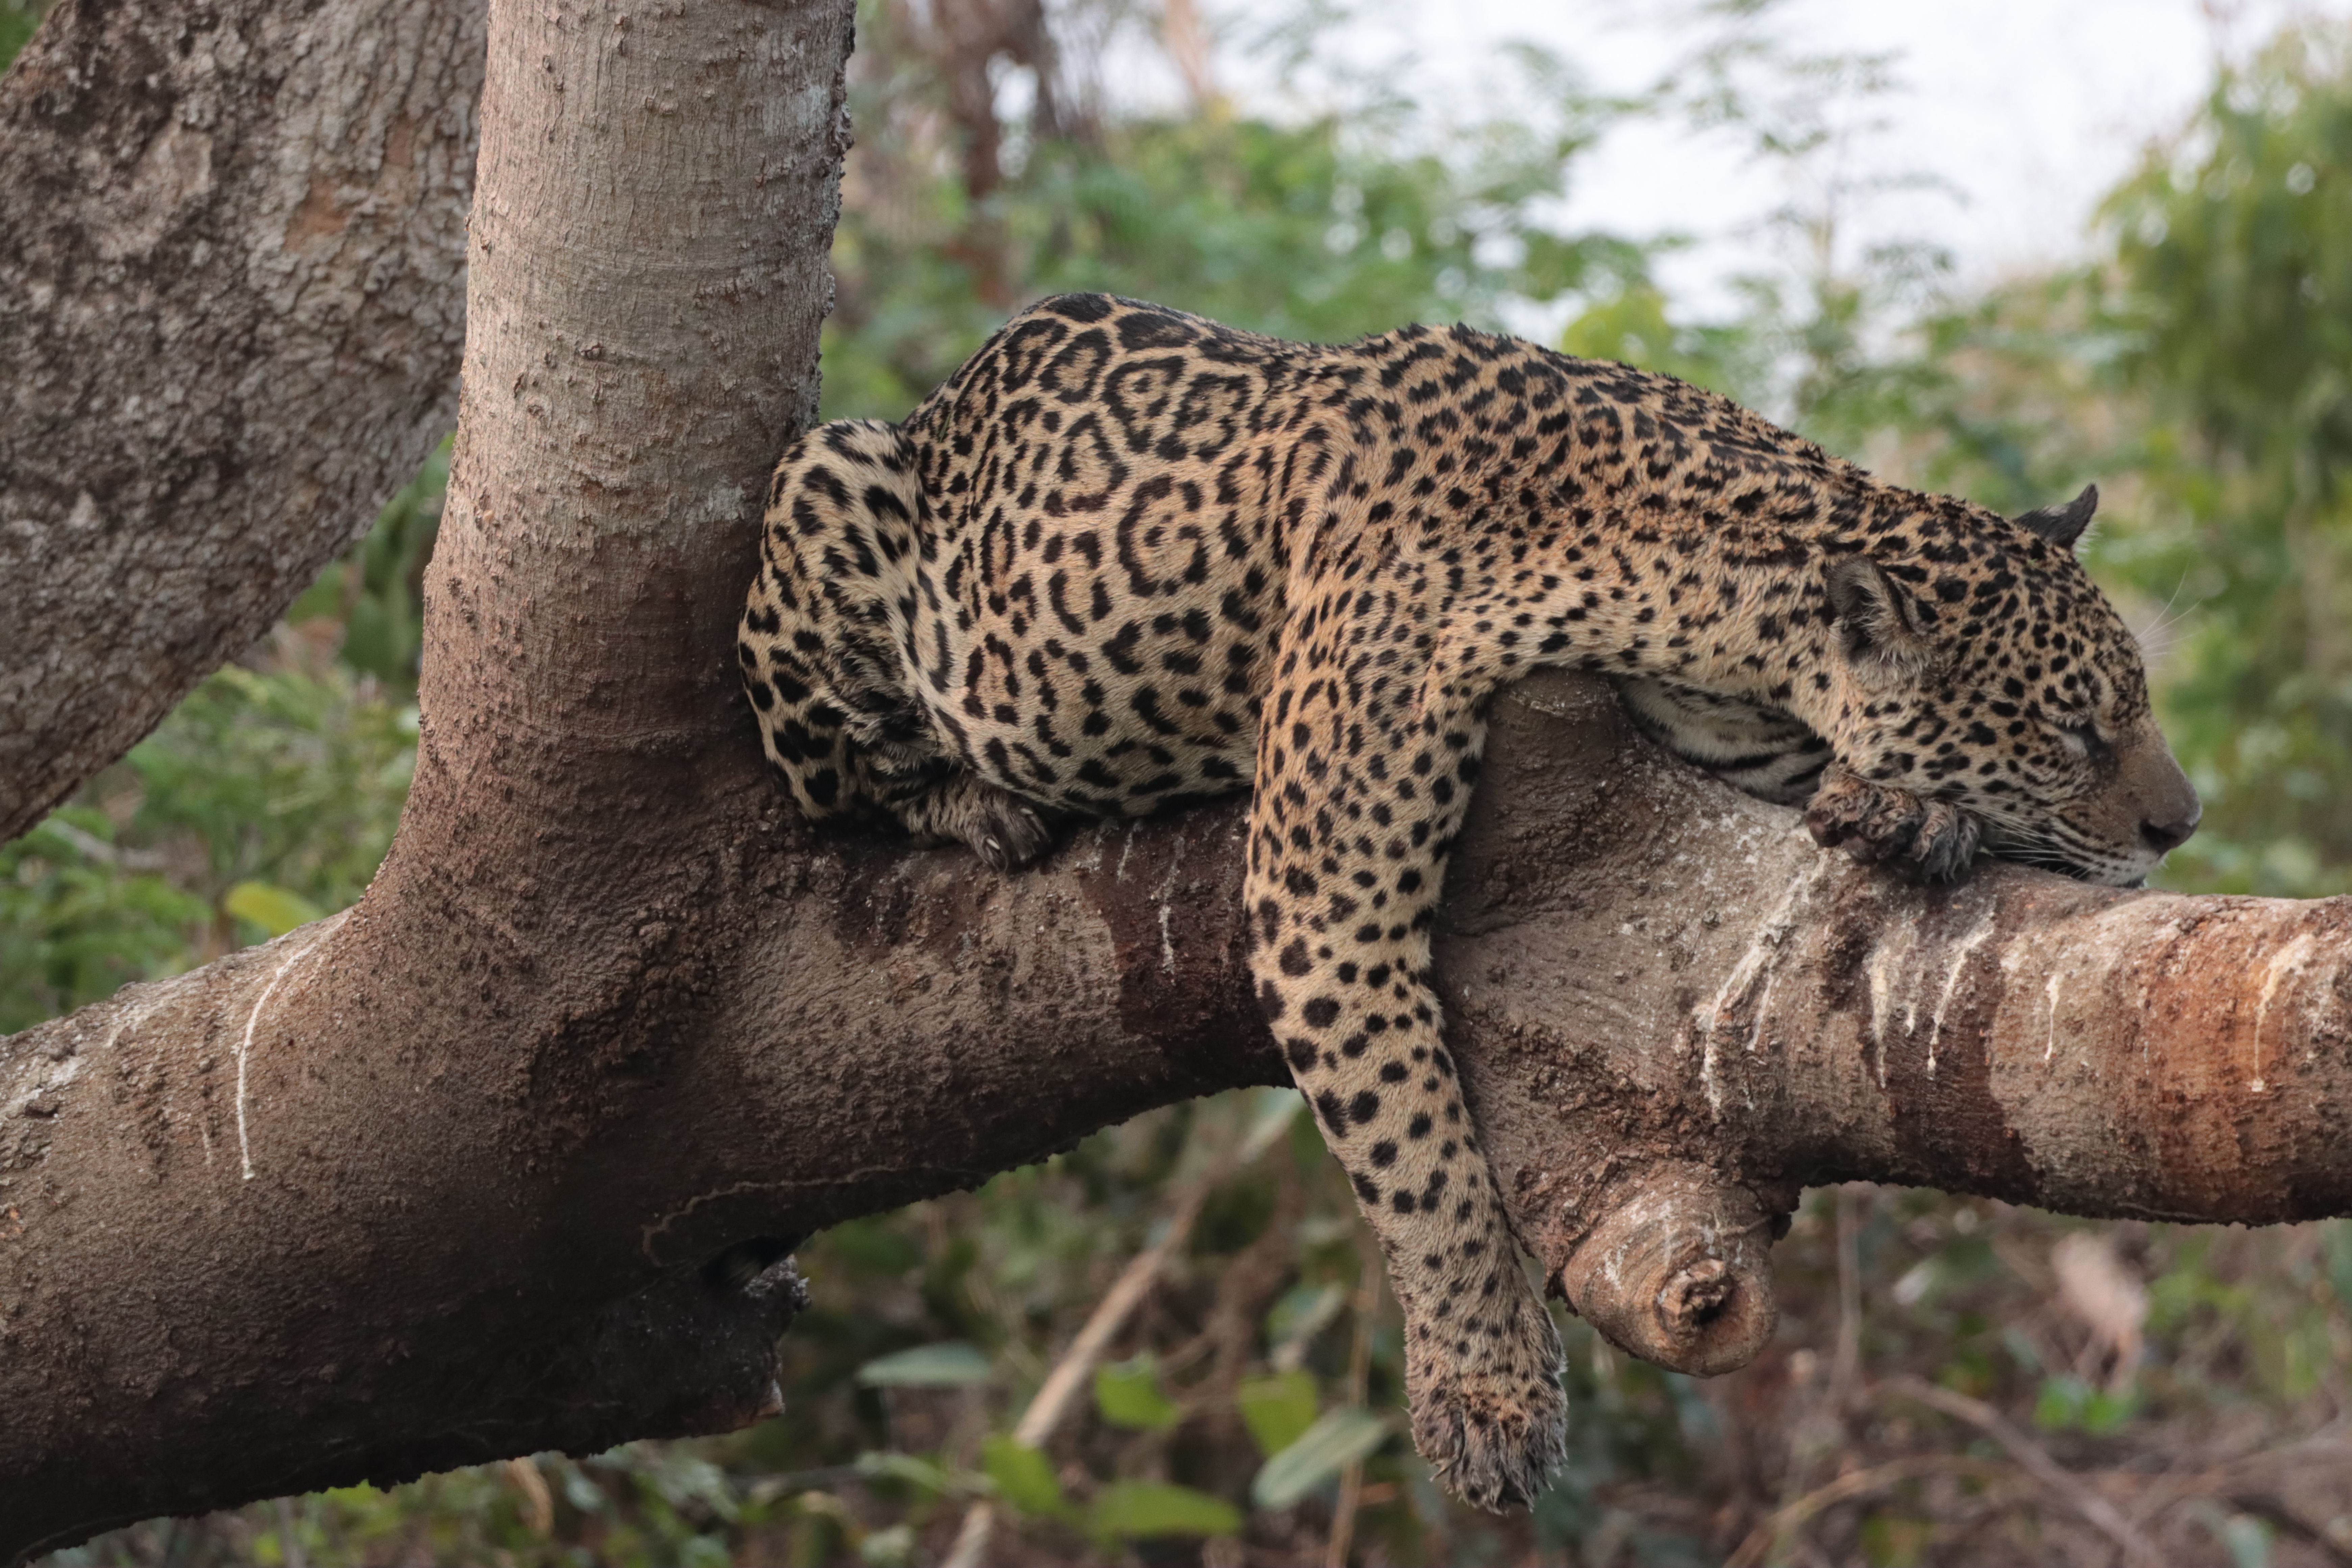
Jaguar: Medrosa